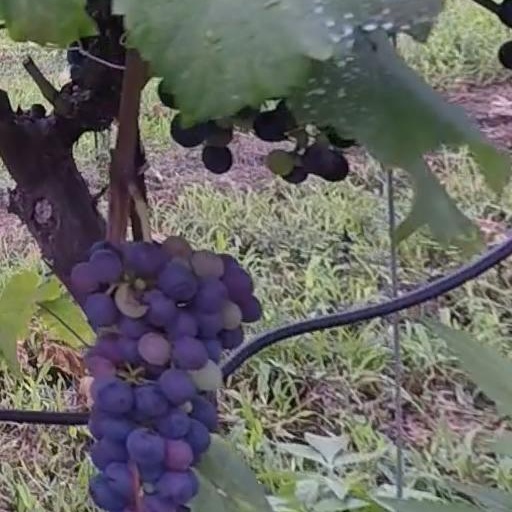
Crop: grape